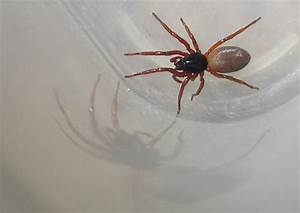
Label: spider